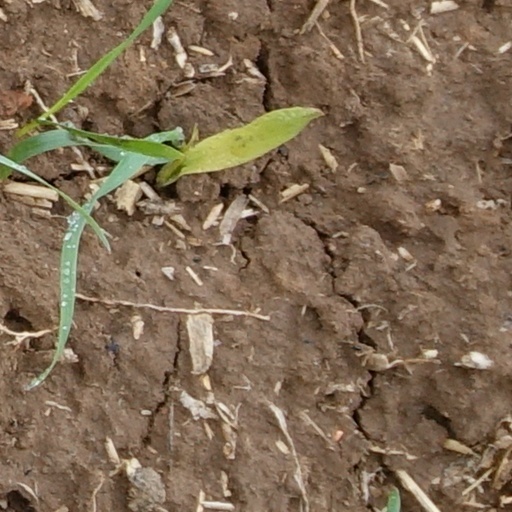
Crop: wheat